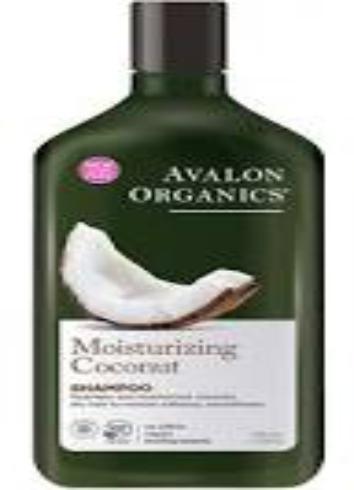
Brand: Avalon Organic Botanicals
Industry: Necessities